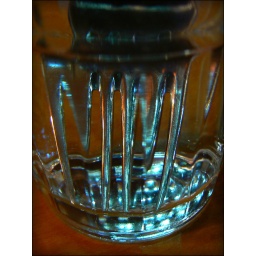
Fork in to water glass